Climate change in Sri Lanka

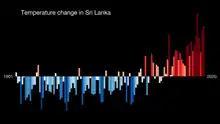
Visualisation of average annual temperature anomaly in Sri Lanka, 1901 to 2020.

Climate change is an important issue in Sri Lanka, and its effects threaten to impact both human and natural systems. Roughly 50 percent of its 22 million citizens live in low-lying coastal areas in the west, south, and south-west of the island, and are at risk of future sea level rise. Climate change also threatens the island's biodiversity, including its marine ecosystem and coastal coral reef environments. Sea-level rise due to climate change has the potential to affect the overall abundance of endemic species. Sri Lanka's coastal regions, such as the Northern Province and the Northern Western Province, are considered major hotspots and extremely vulnerable to climate change. These maritime provinces are the most densely populated. In addition to being a threat to Sri Lanka's biodiversity, climate change may cause disastrous consequences on various levels in such areas. Such consequences include: Affecting agricultural productivity, causing natural disasters like floods and droughts, increasing the spread of infectious illnesses, and finally undermining the living standards.